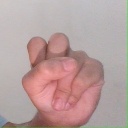
अक्षर: स